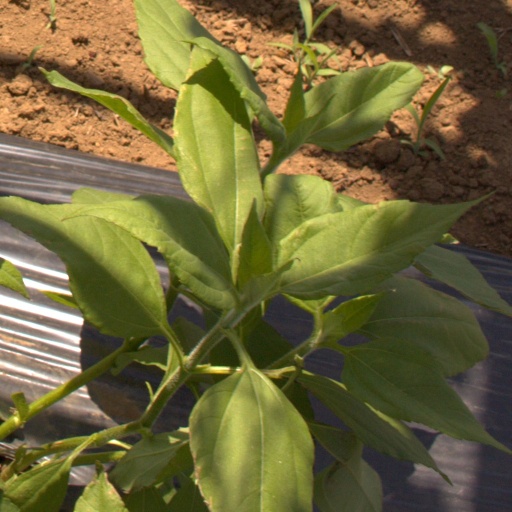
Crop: Jerusalem artichoke